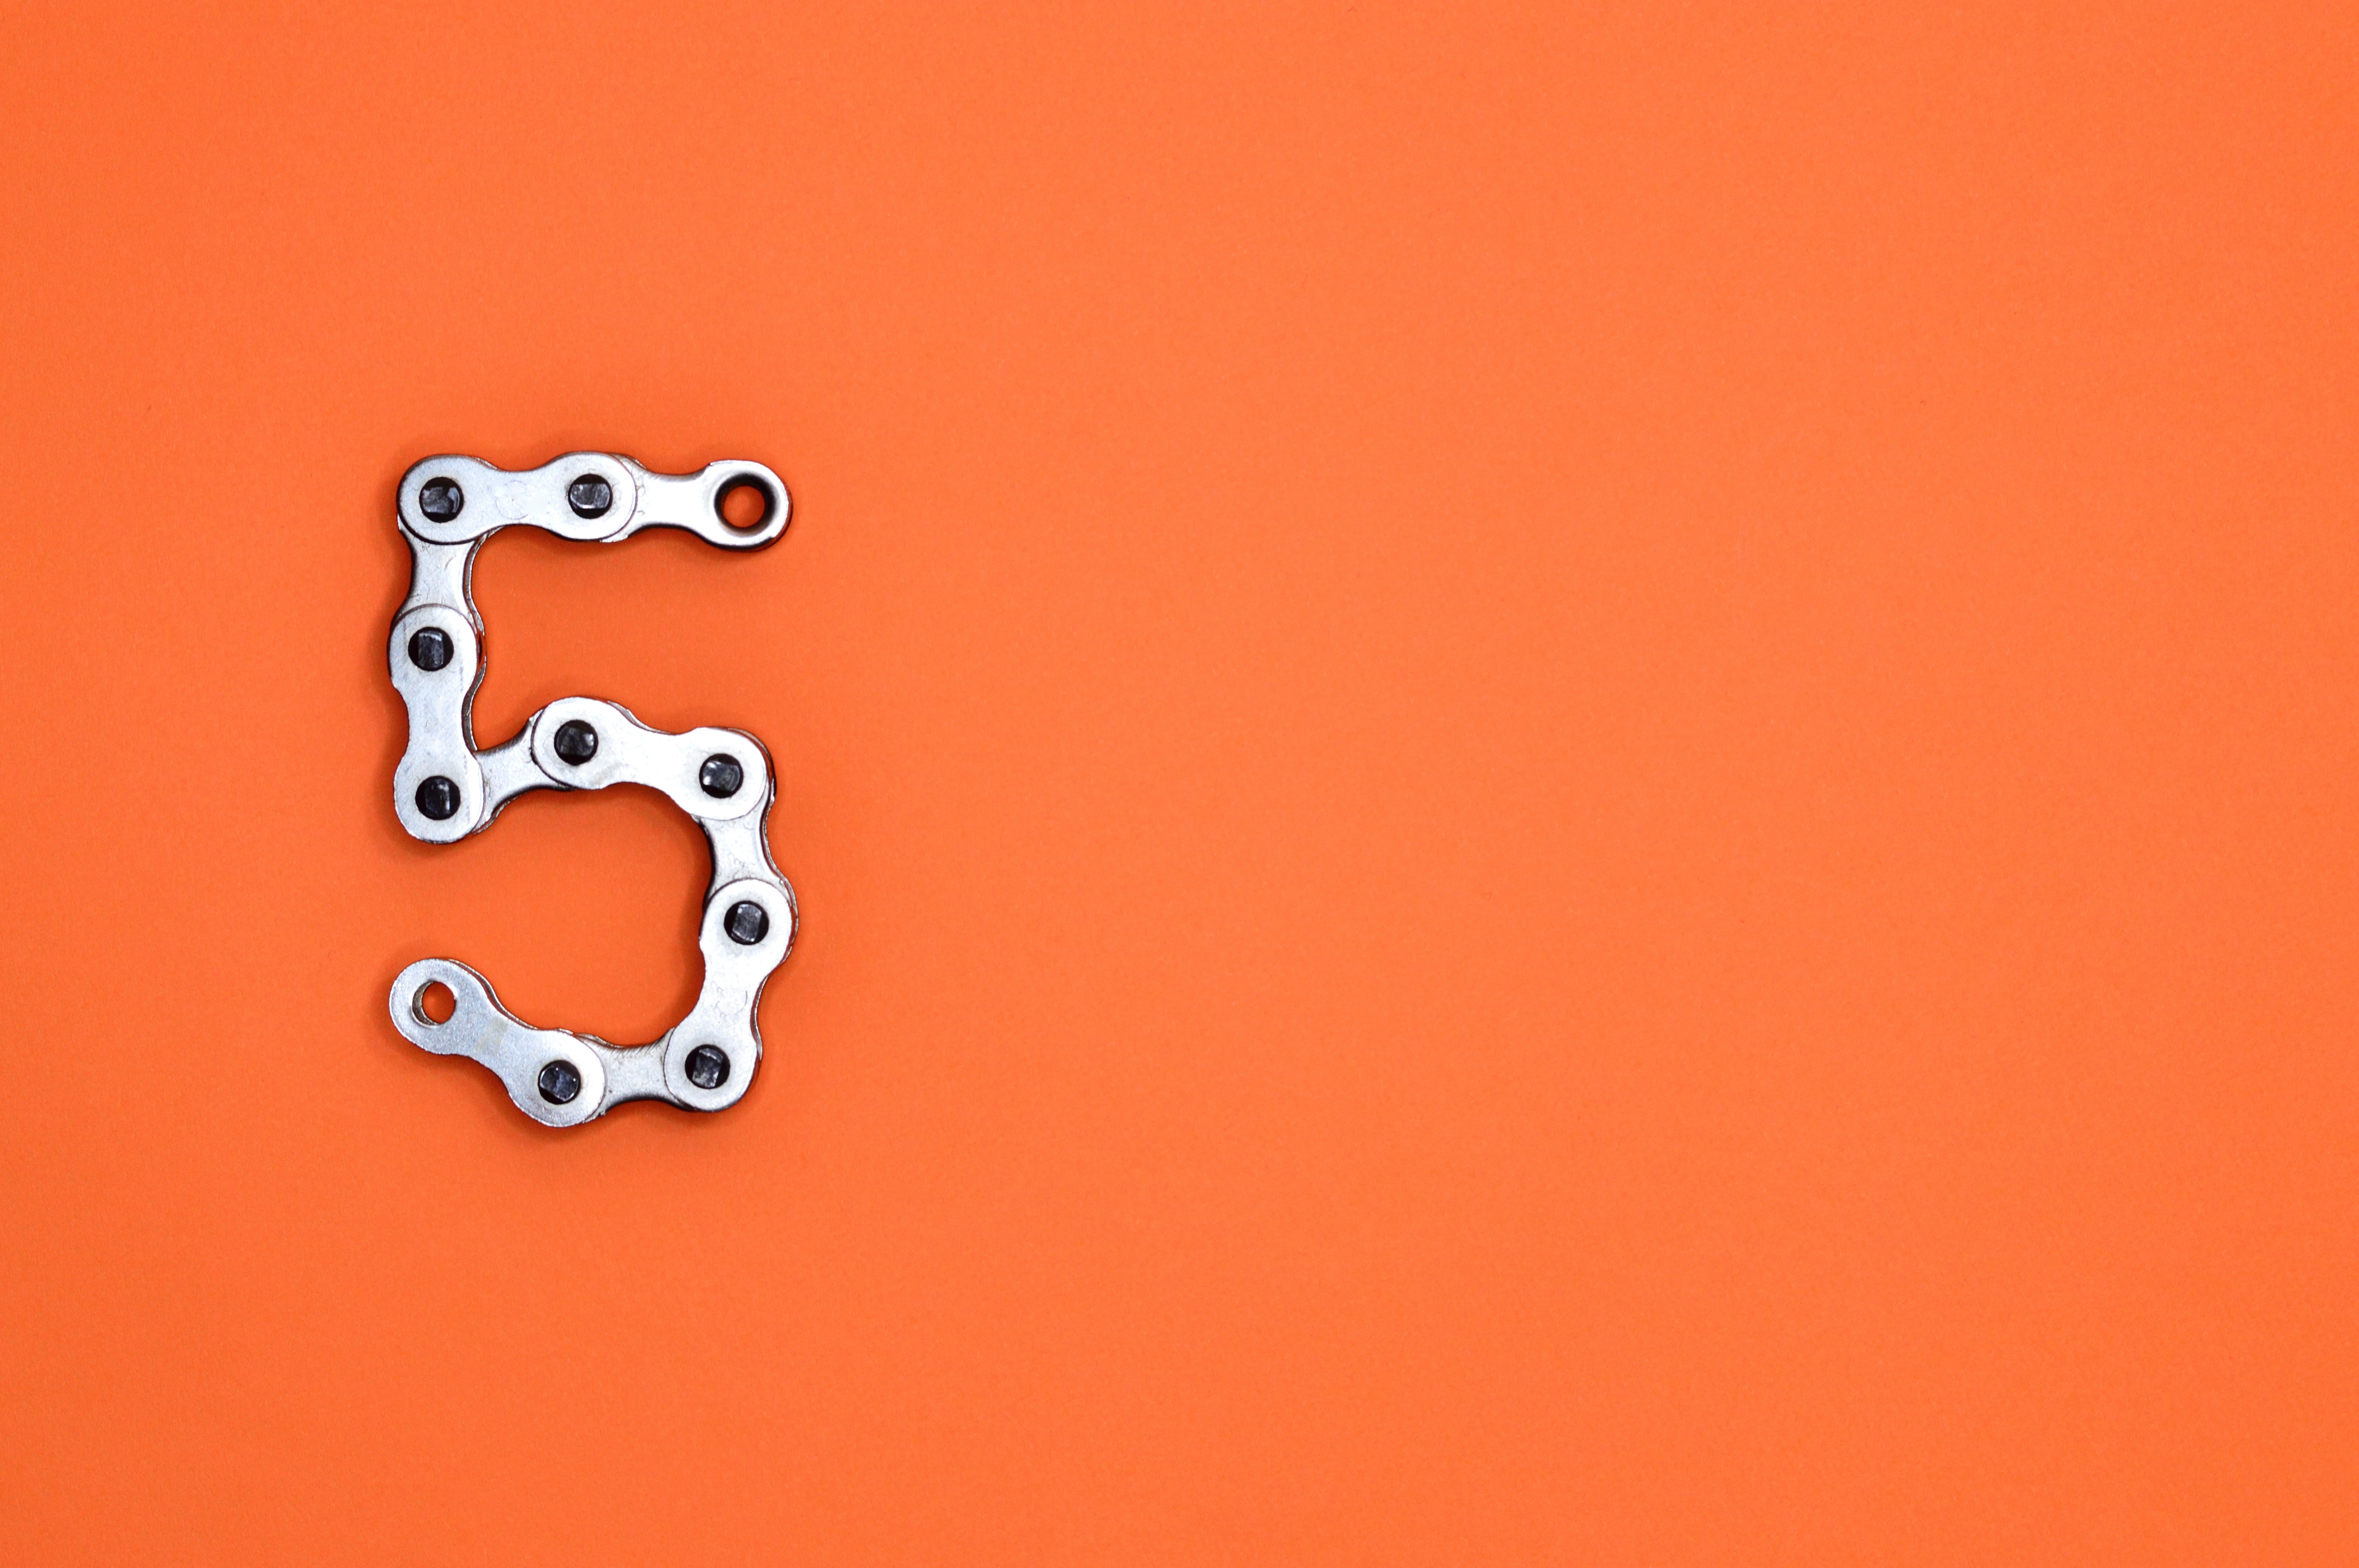
red, orange, text, font, heart, fashion accessory, symbol, metal, illustration